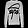
Label: Pullover